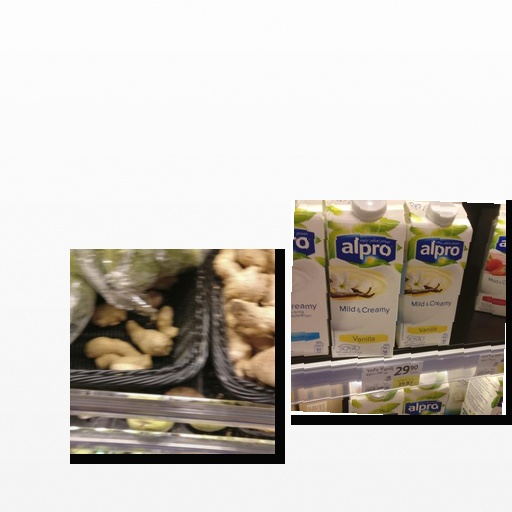
Food items: soyghurt, ginger